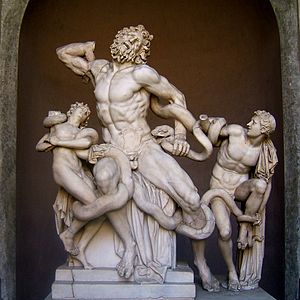
Johann Joachim Winckelmann / Biografi / Rom
Laokoongruppen
Johann Joachim Winckelmann var en tysk kunsthistoriker og arkæolog. Han var pioner inden for klassicismen og var den første, der formulerede forskellen mellem græsk, hellenistisk og romersk kunst. Det var indflydelsen fra Winckelmann der var startskuddet til den klassicistiske bevægelse i slutningen af 1700-tallet. Virkningen af hans skrifter havde været med til at forme den nye arkæologiske videnskab og kunsthistorie. De var desuden en markant inspiration for den vesteuropæiske malerkunst, billedkunst, litteratur og endda filosofi.